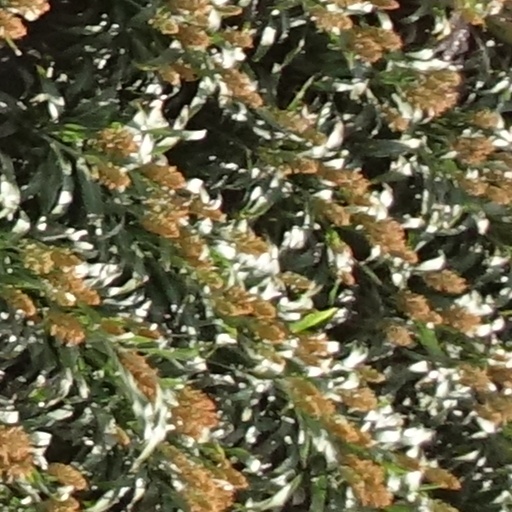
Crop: sorghum